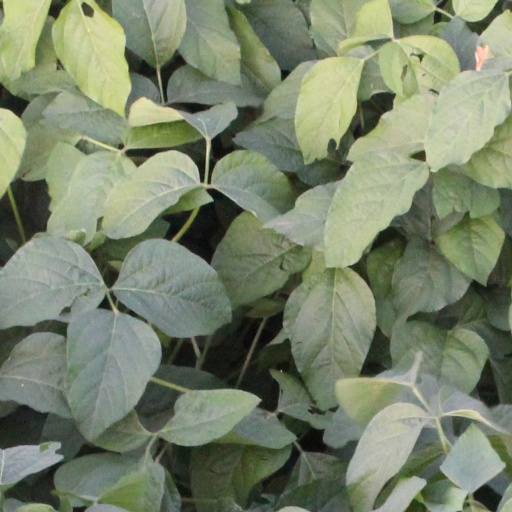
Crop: soybean